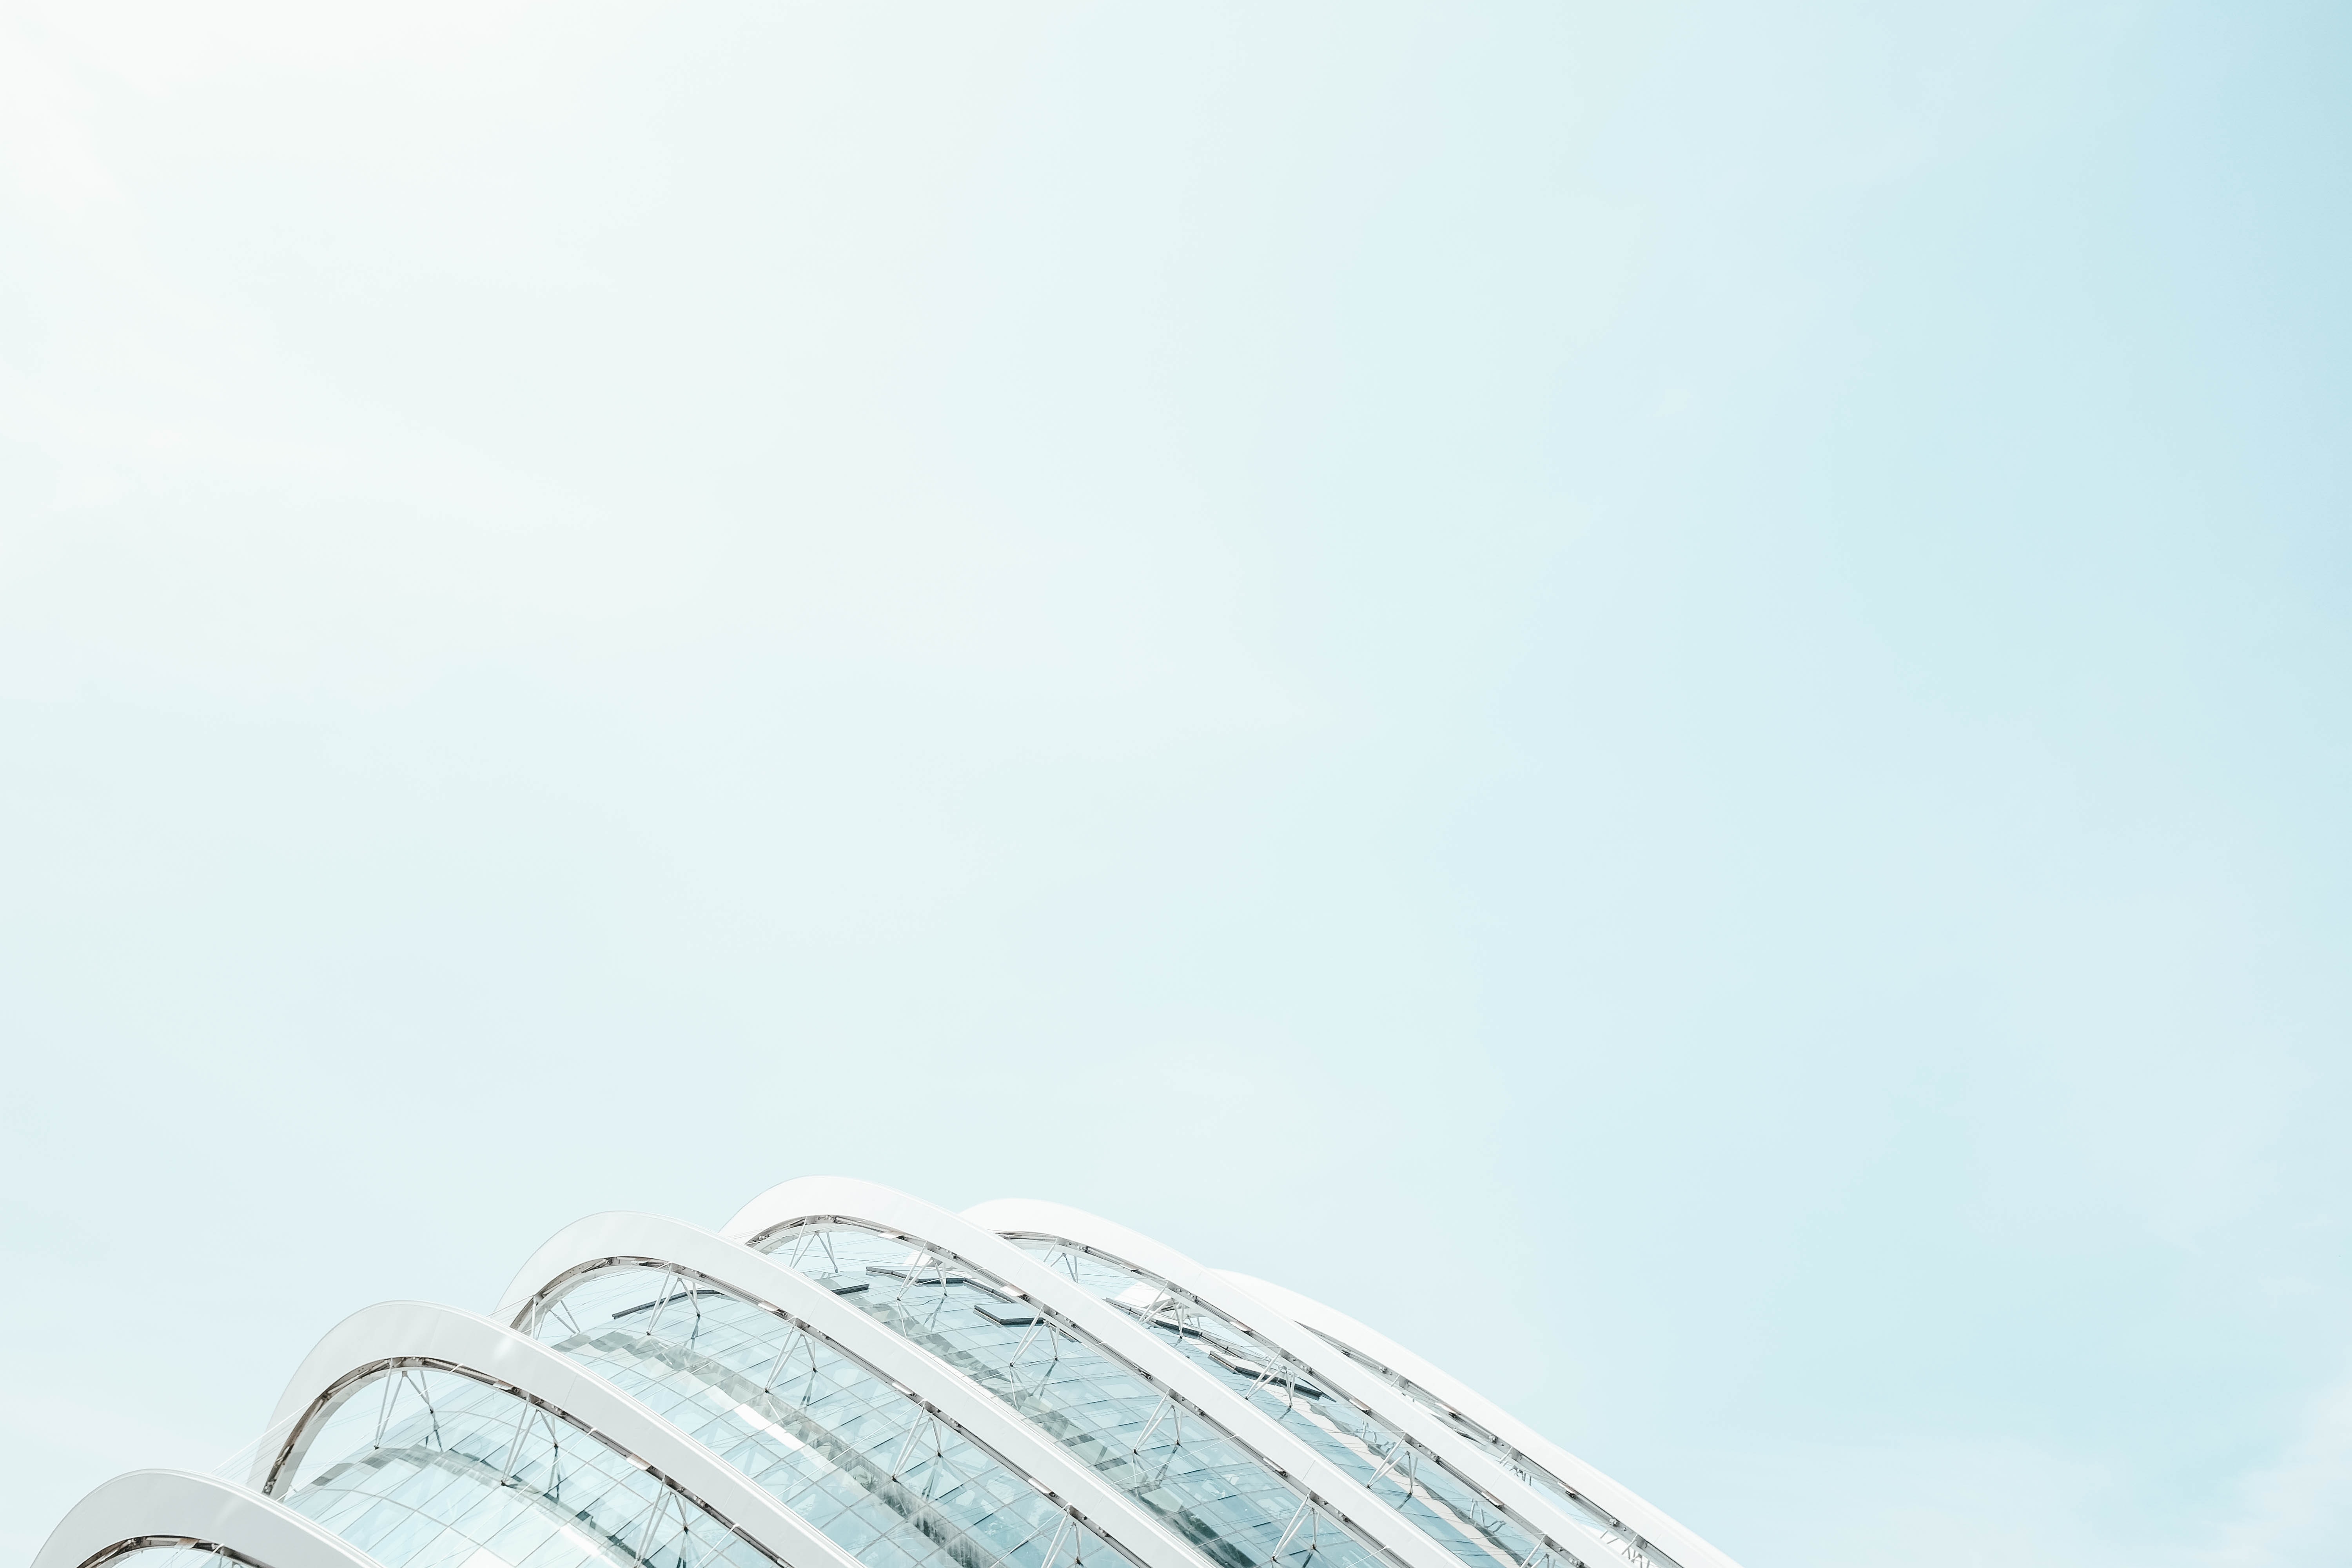
sky, building, tower, cloud, skyscraper, wing, facade, house, tower block, art, symmetry, pattern, tree, landscape, font, automotive tire, condominium, metal, rope, commercial building, feather, roof, horizon, city, freezing, corporate headquarters, rock, monochrome photography